Jazz

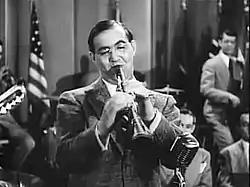
Benny Goodman (1943)

The abolition of slavery in 1865 led to new opportunities for the education of freed African Americans. Although strict segregation limited employment opportunities for most blacks, many were able to find work in entertainment. Black musicians were able to provide entertainment in dances, minstrel shows, and in vaudeville, during which time many marching bands were formed. Black pianists played in bars, clubs, and brothels, as ragtime developed.